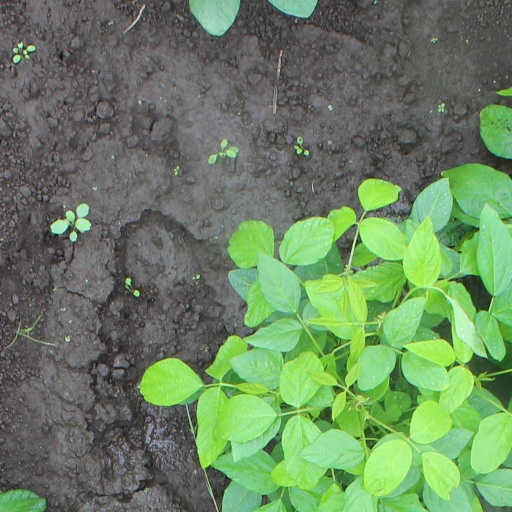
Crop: soybean